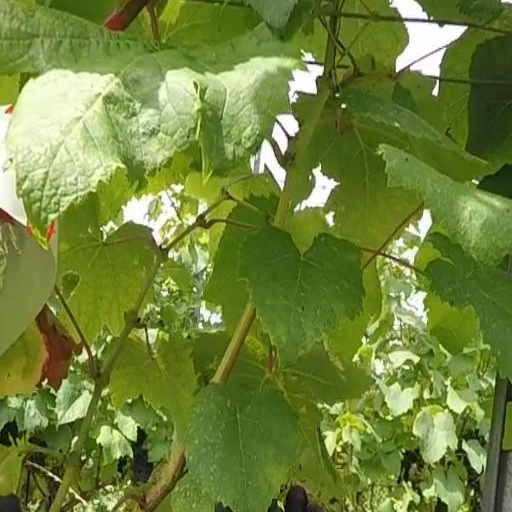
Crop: grape